Hugo Chávez

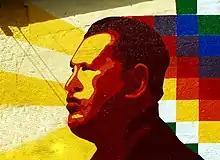
A mural of Hugo Chávez in Mérida city

On 5 March 2013, Vice President Nicolás Maduro announced on state television that Chávez had died in a military hospital in Caracas at 16:25 VET (20:55 UTC). Maduro said Chávez died "after battling a tough illness for nearly two years". According to the head of Venezuela's presidential guard, Chávez died from a massive heart attack, and his cancer of the pelvic region was very advanced when he died. José Ornella said that near the end of his life Chávez "couldn't speak but he said it with his lips ... "'No quiero morir, por favor no me dejen morir" ('I don't want to die. Please don't let me die'), because he loved his country, he sacrificed himself for his country". Chávez is survived by four children and four grandchildren.